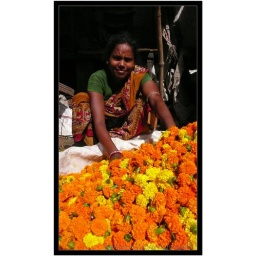
flower market in Kolkata